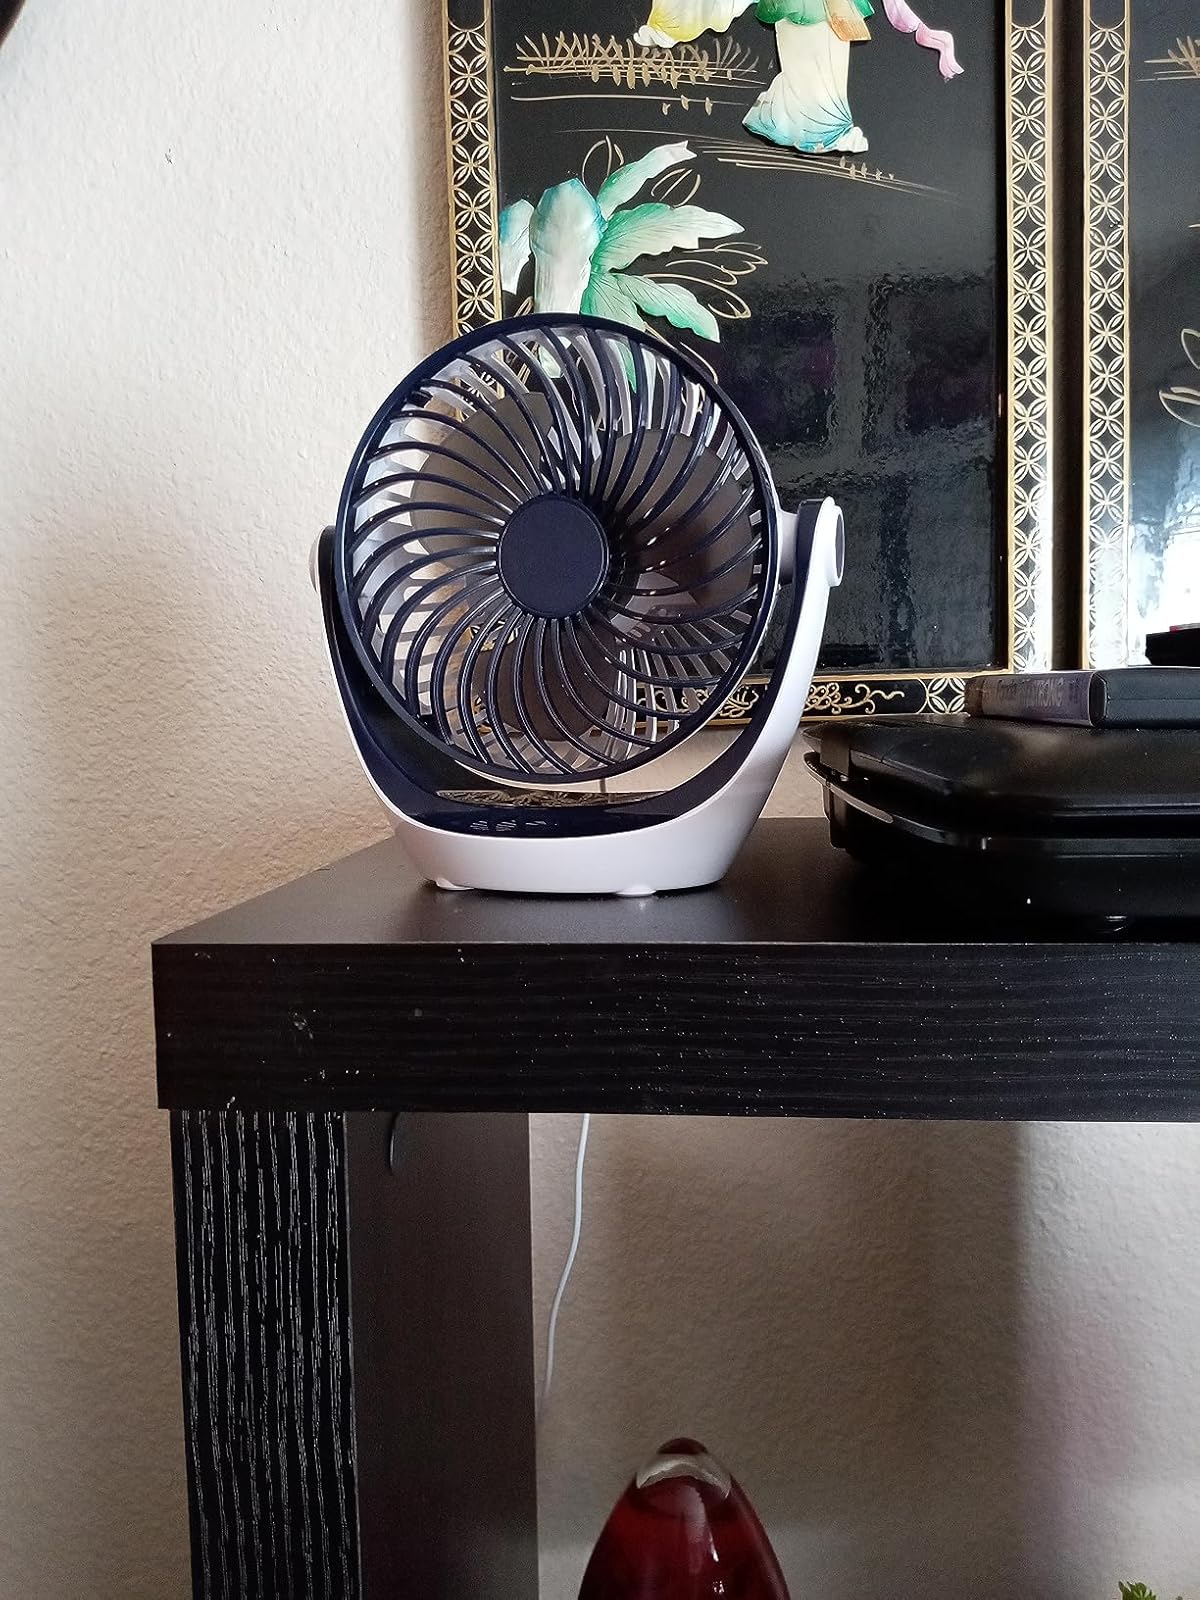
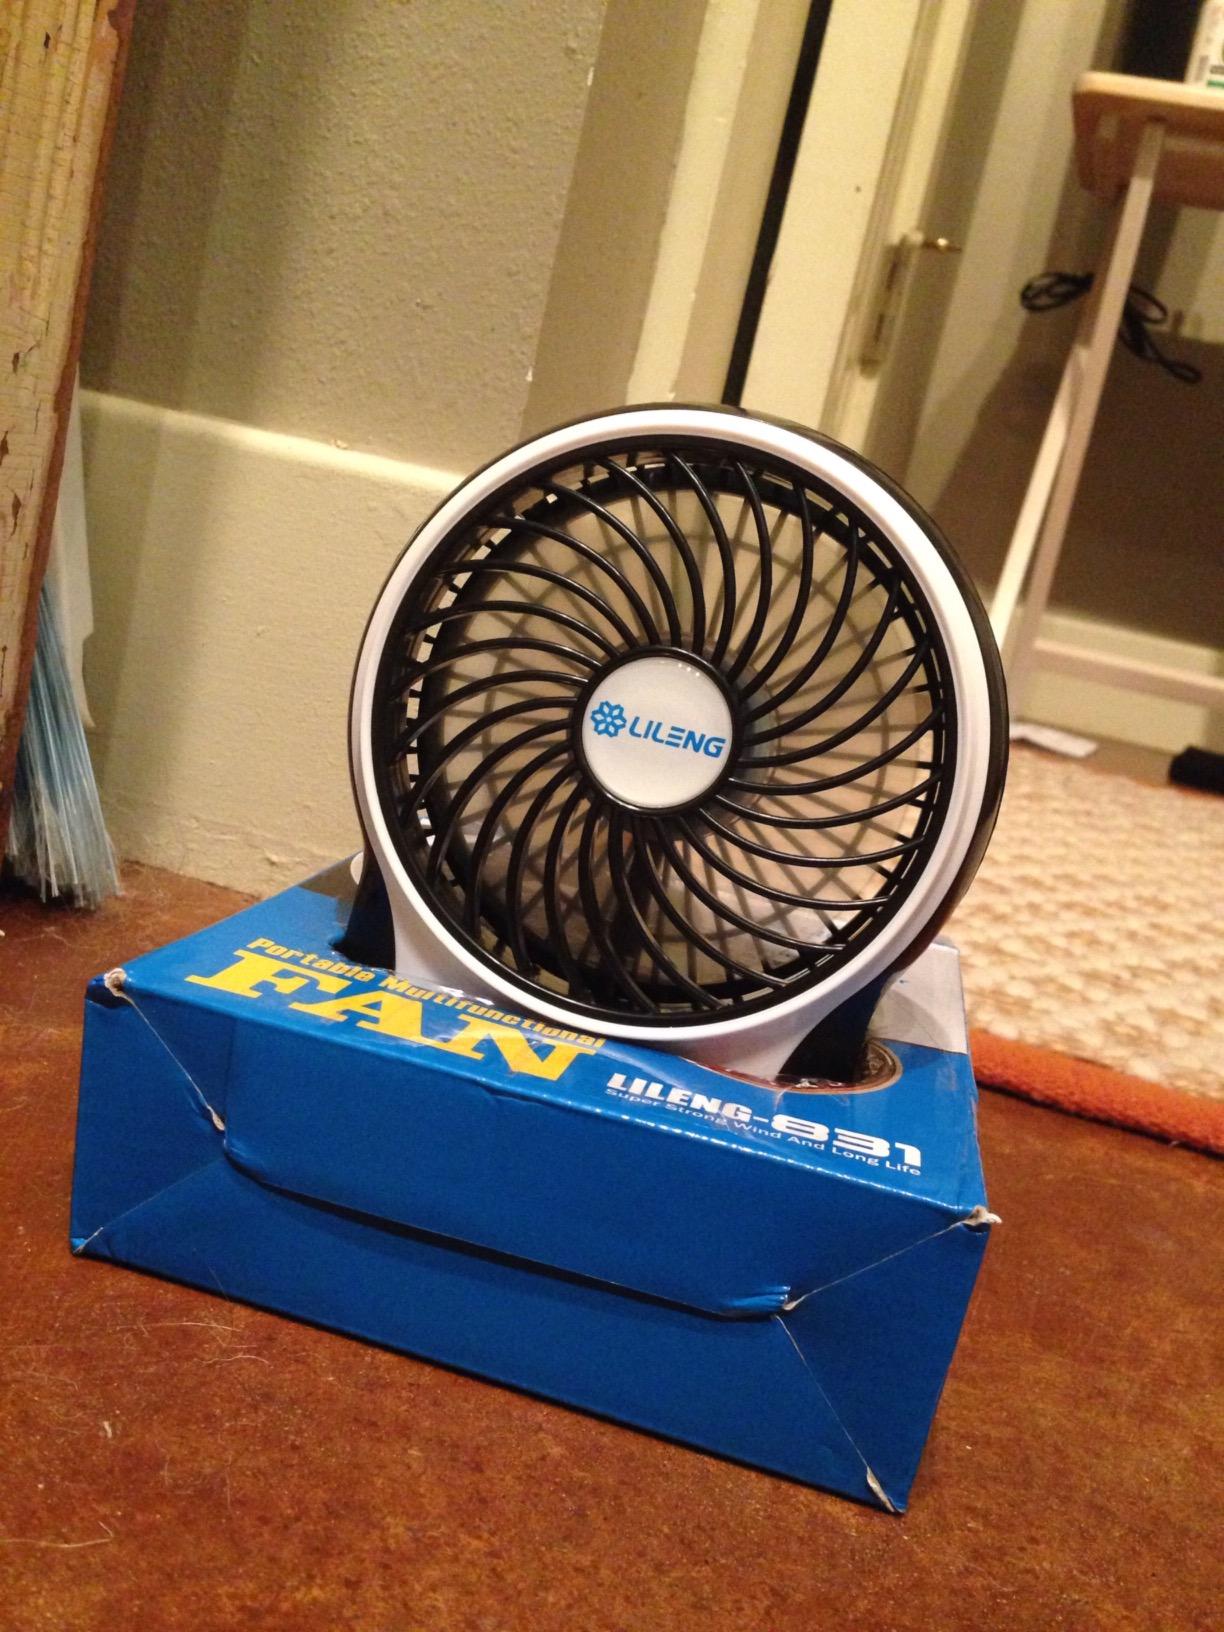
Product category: fan
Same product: no